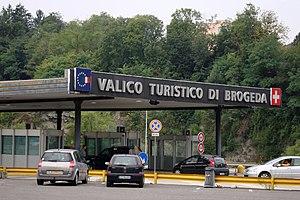
Poste frontière entre l'Italie et la Suisse.